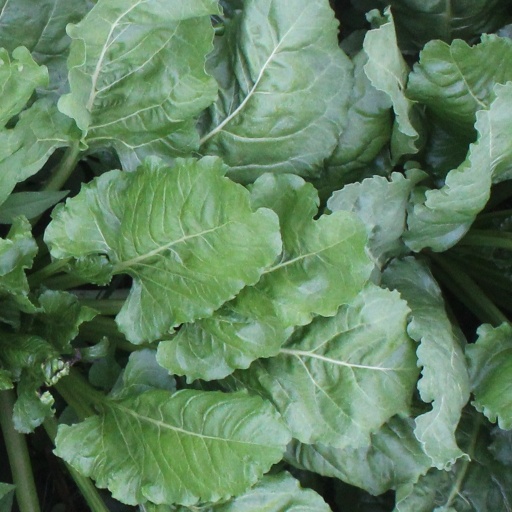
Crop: sugar beet